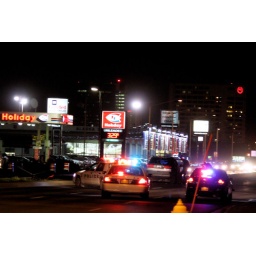
A man was hit by a car crossing 5th Avenue. The road was shut down for almost 3 hours